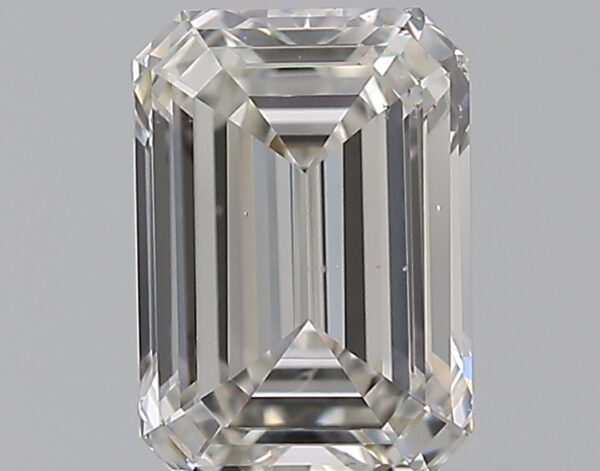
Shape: emerald
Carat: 0.5
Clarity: VS2
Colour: H
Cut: EX
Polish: EX
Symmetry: VG
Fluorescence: F
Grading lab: GIA
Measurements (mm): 5.42 x 3.85 x 2.44